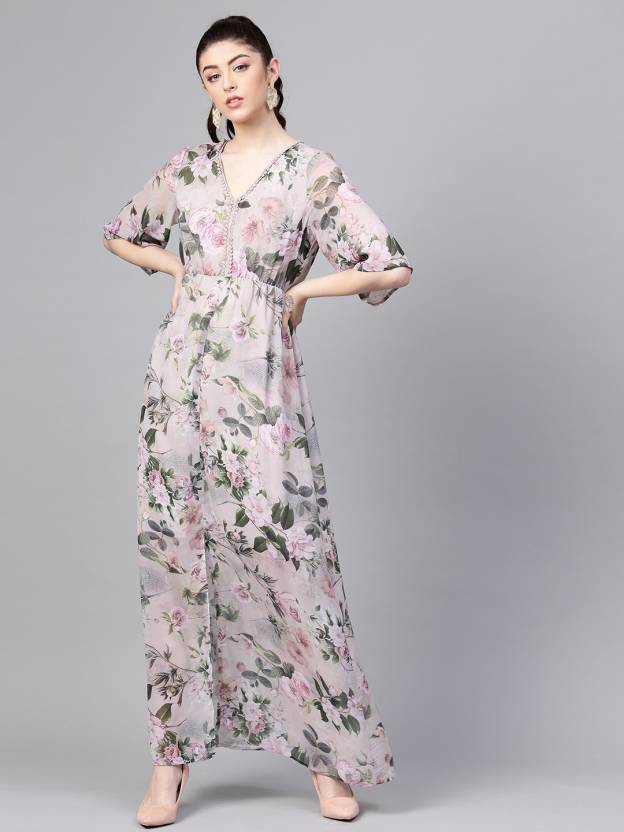
Product: Women Maxi Green, Pink, Grey Dress
Price: ₹919
Colors: Green, Pink, and Grey
Pattern: Printed
Description: Pista Green Floral V-Neck Maxi , in Georgette fabric, Polyester, Full Length, A Line, Elasticated waist line , Straight Hemline and features Lace On Neck Line